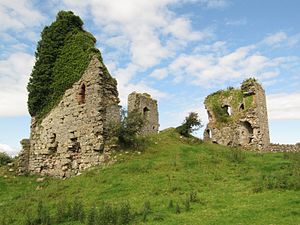
Borge og slotte i England / Cumbria
Denne liste over borge og slotte i England er ikke en liste over alle bygninger og steder, hvor ordet ”castle” indgår i navnet eller en liste over bygninger, som er en borg i middelalderlig henseende. Det er heller ikke en liste over alle borge og slotte, der nogensinde er bygget i England: Mange er forsvundet sporløst, men er hovedsageligt en liste over bygninger og ruiner. De bygninger, som er bevaret, er alle blevet ændret i løbet af historien.